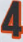
Number: 4